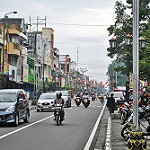
Label: street